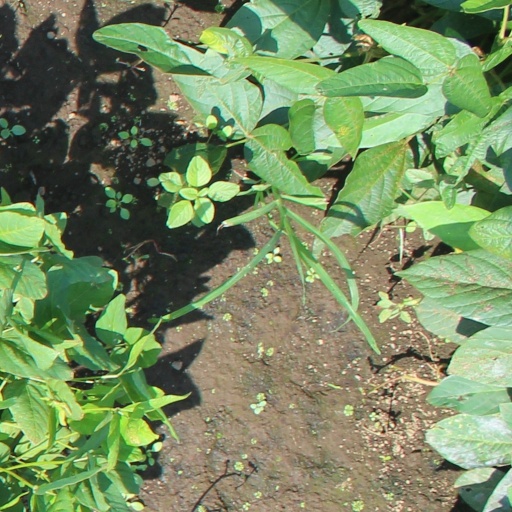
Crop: soybean